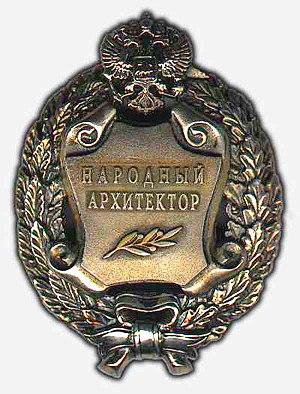
Les titres honorifiques de la fédération de Russie sont des honneurs décernés par l’État aux citoyens de la fédération de Russie pour des réalisations professionnelles, sociales ou de valeur exceptionnelles.